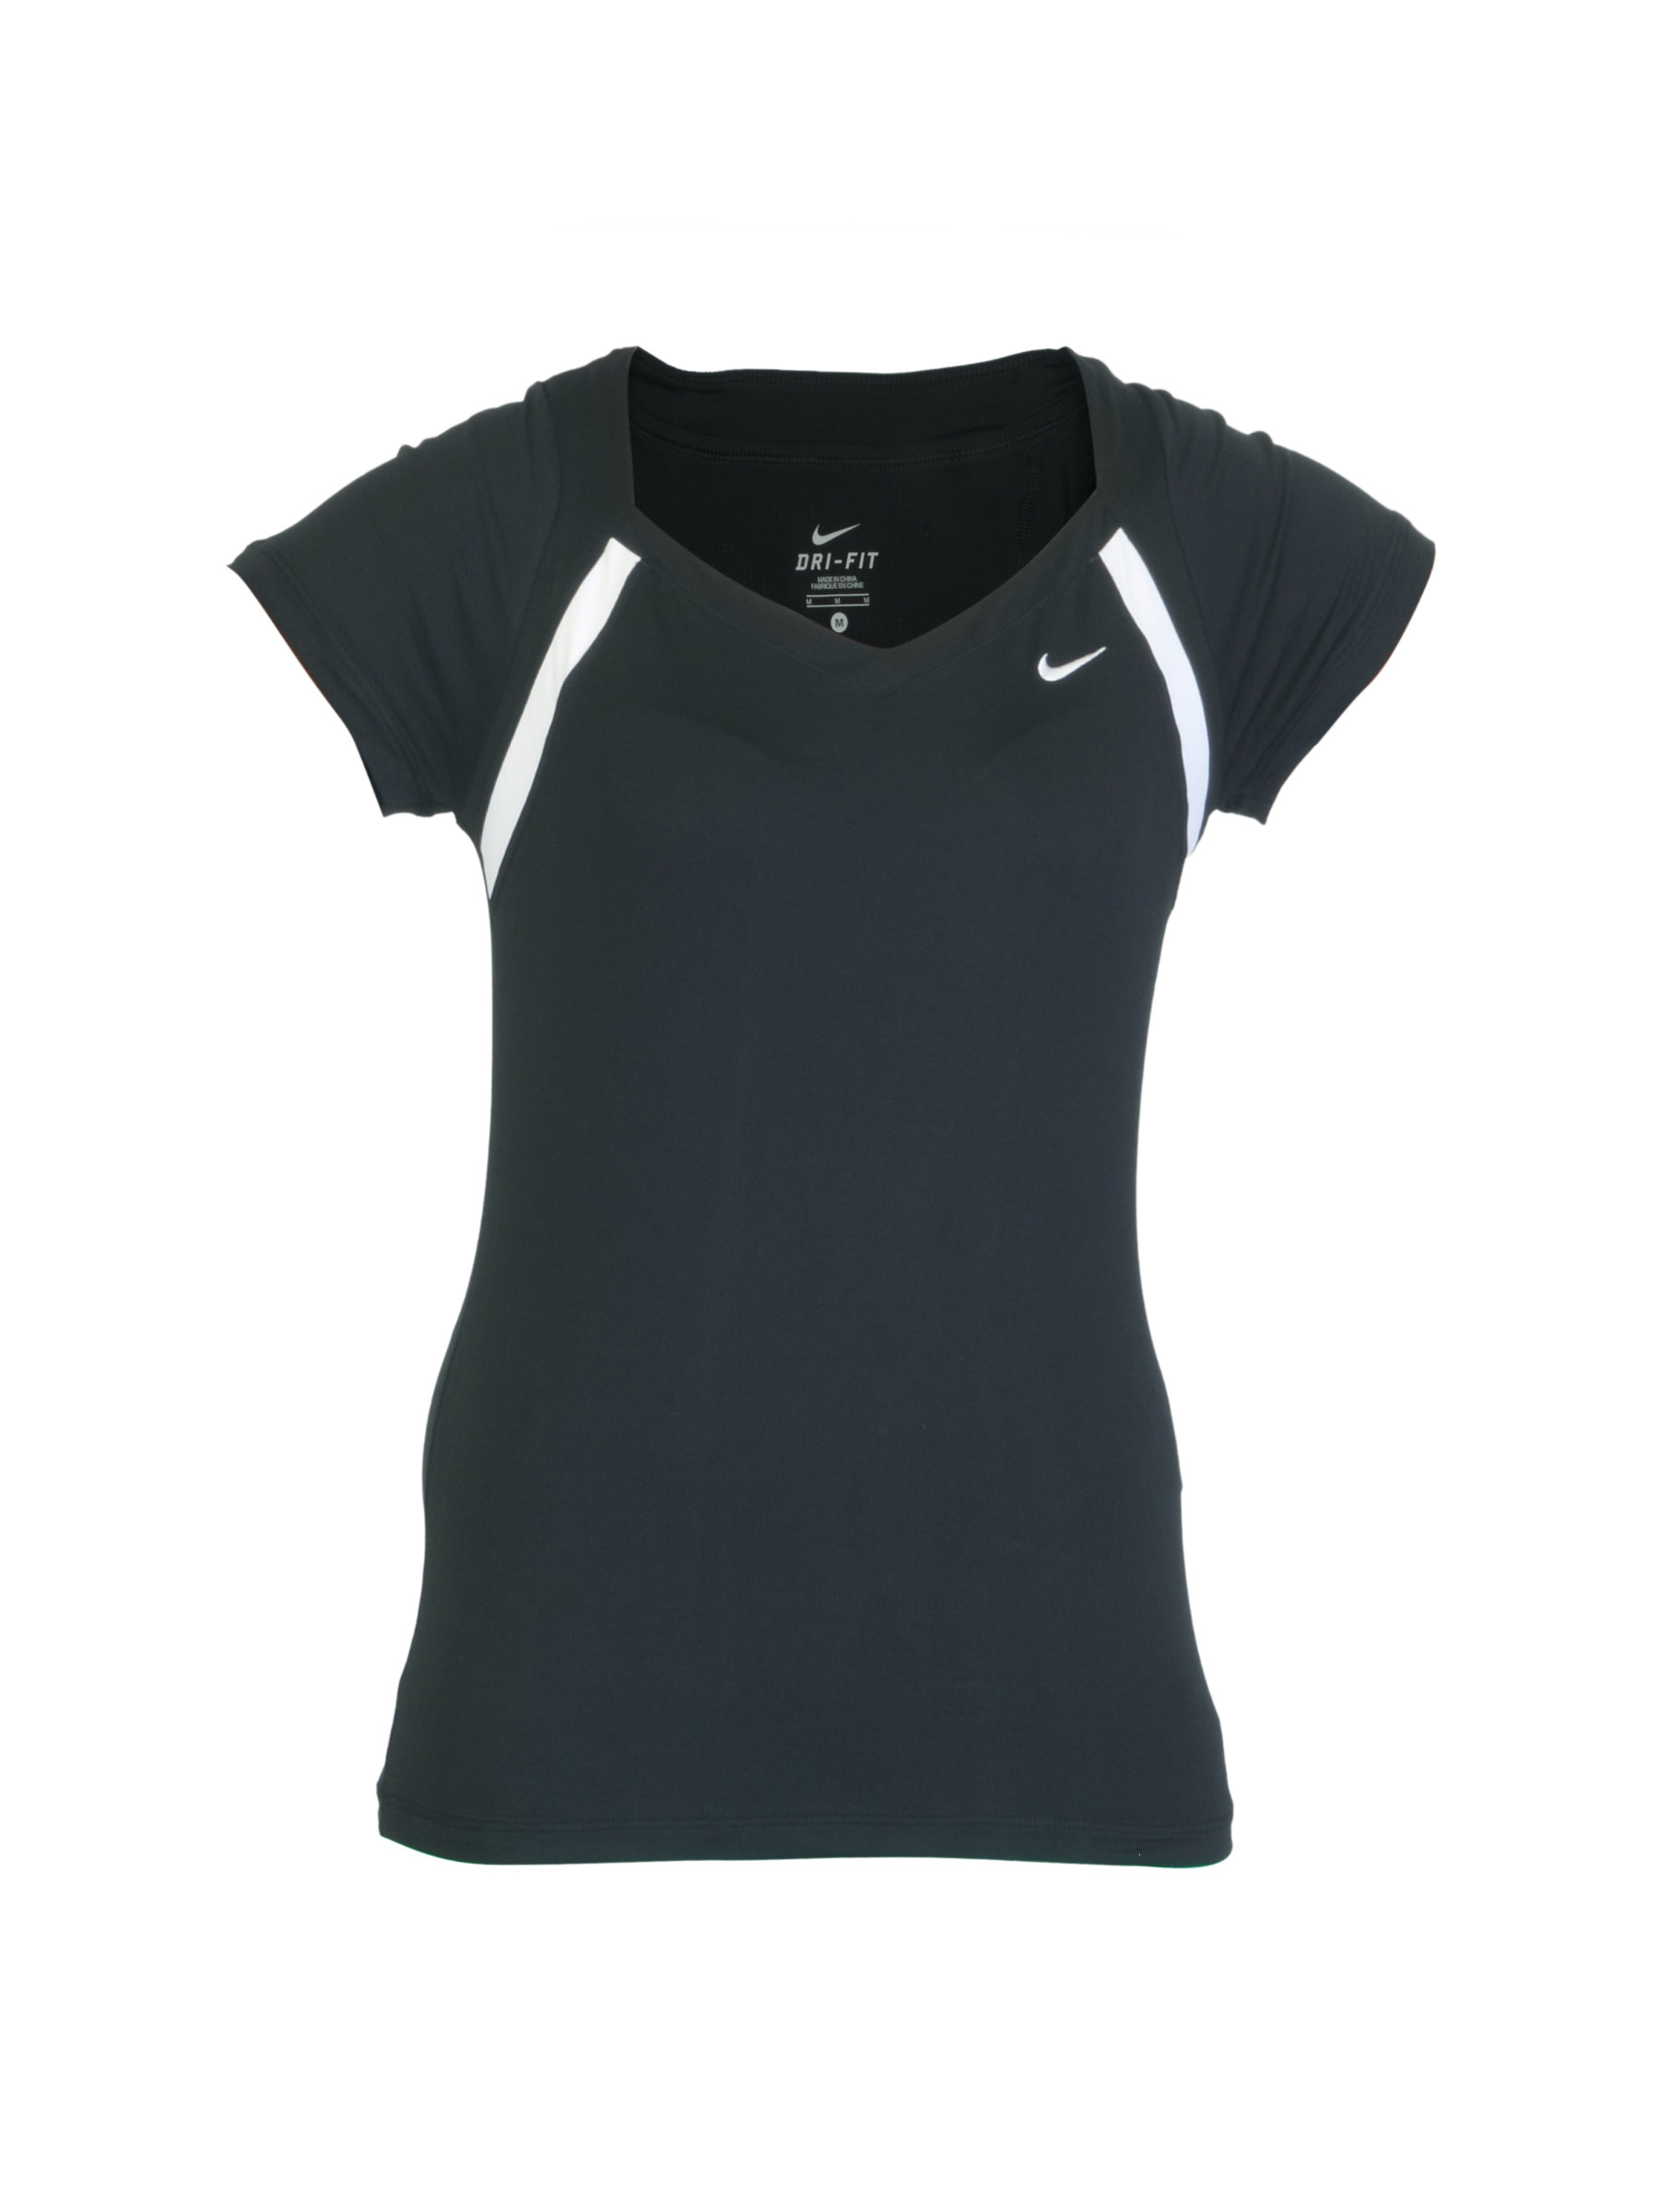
Nike Women Tennis Black T-shirt
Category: Apparel / Topwear / Tshirts
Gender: Women
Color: Black
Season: Summer 2012
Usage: Sports